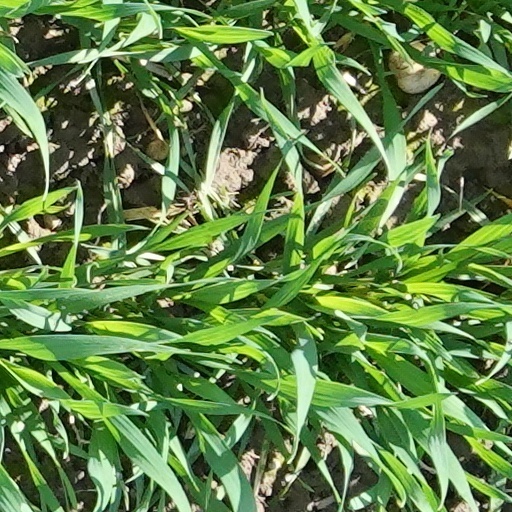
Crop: wheat